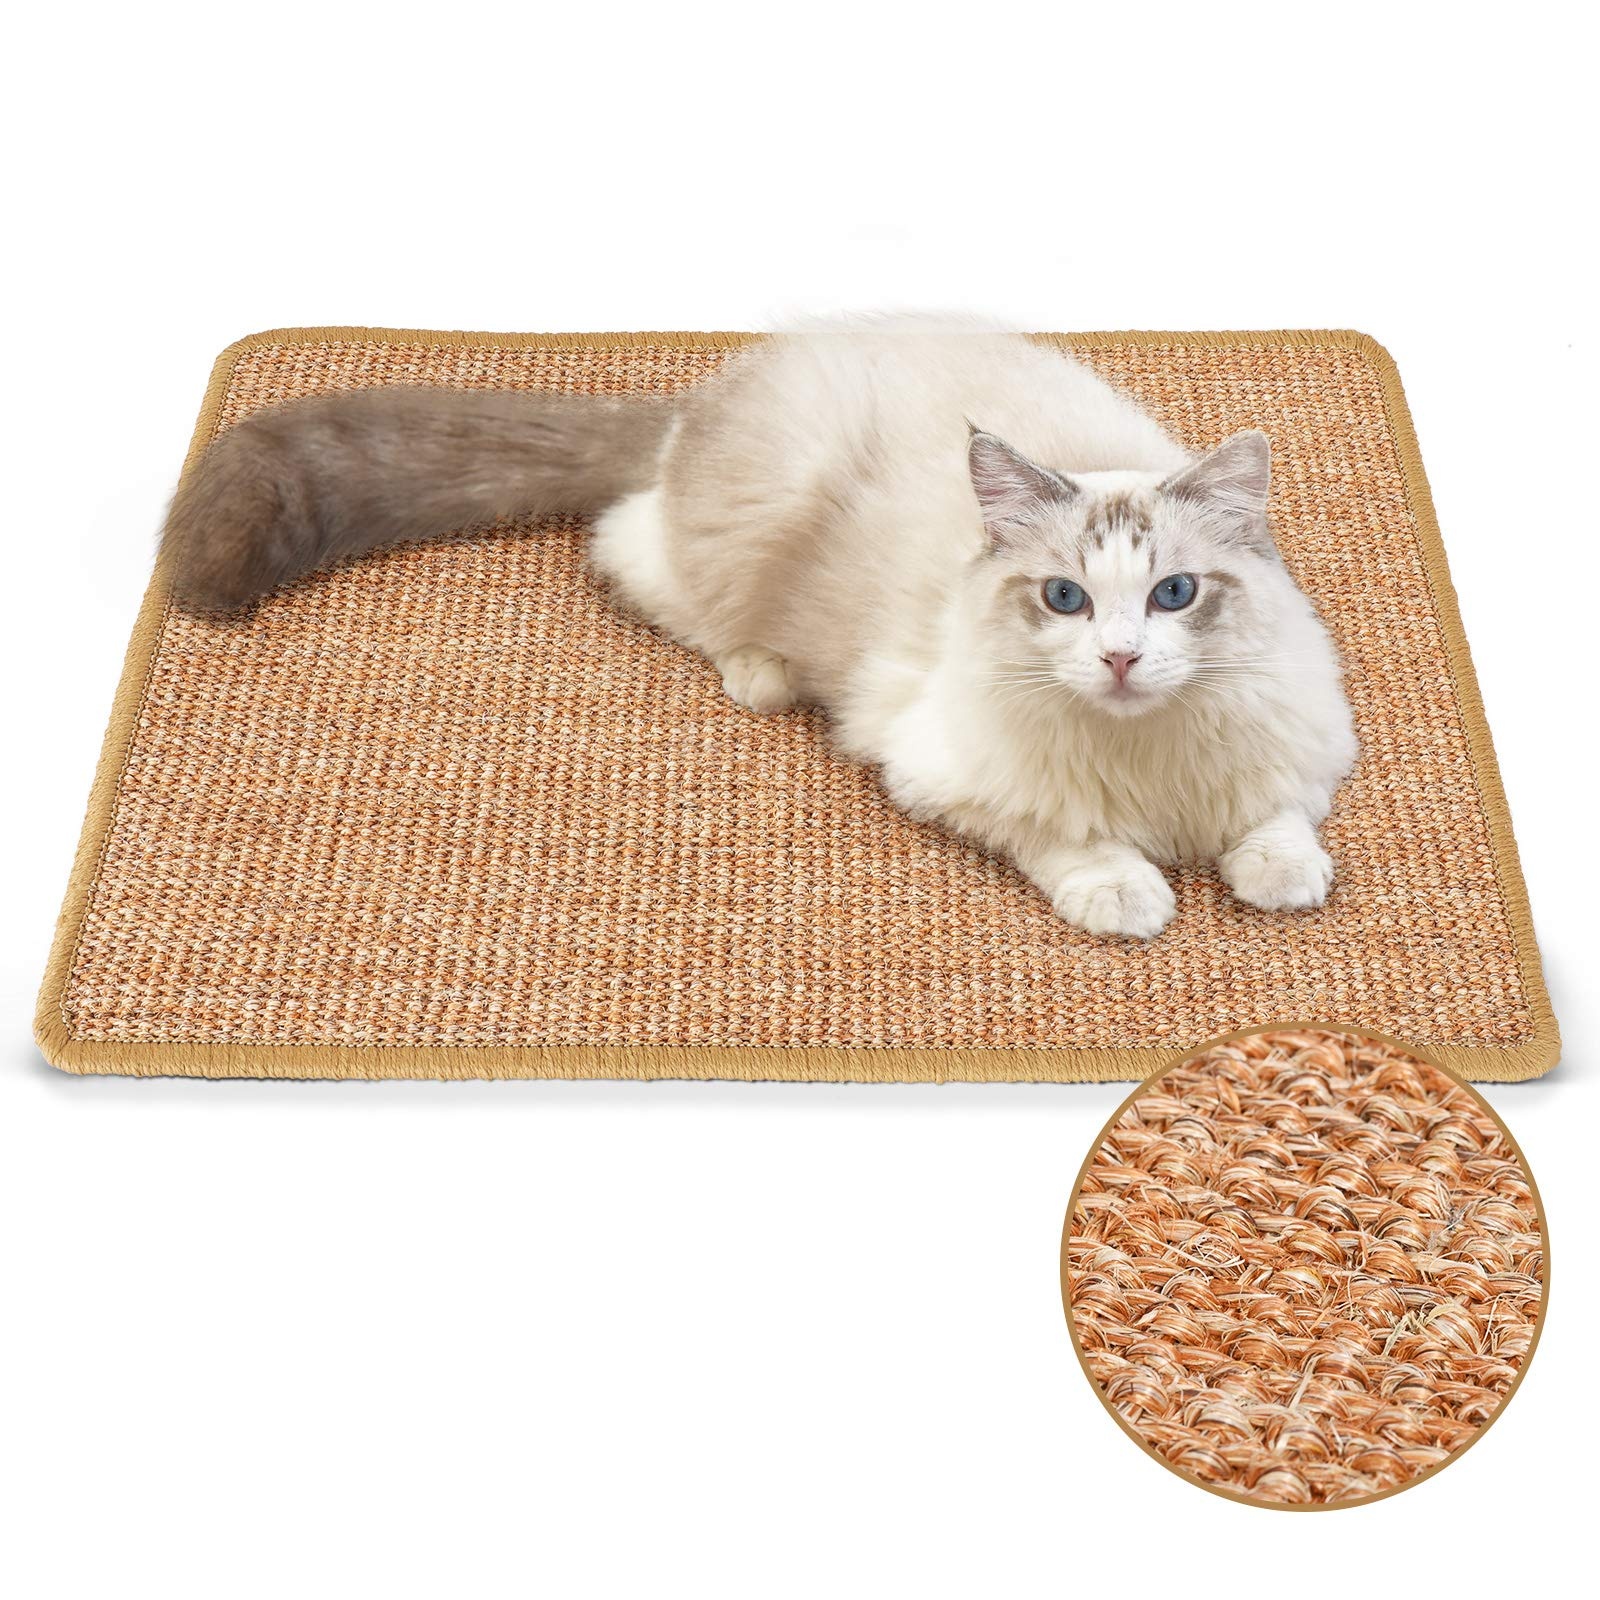
FUKUMARU Cat Scratcher Mat, 23.6 X 15.7 Inch Natural Sisal Cat Scratch Mats, Horizontal Cat Floor Scratching Pad Rug with Sticky Velcro Tapes, Protect Couch and Carpets
Brand: FUKUMARU Color: Brown-23.6 x 15.7 Inch Features: Safe & Non-toxic - The pet natural sisal cat scratching mat, for one, is environmentally and cat-friendly. It has not been treated with any harsh oils, chemicals, or other substances which may harm your cat or the environment around it. Product Size: 23.6 X 15.7 Inch. Multi-Scene - The scratcher mat can not only be a cat scratch pad, play mat, but also a sleeping mat, a litter mat, of course, you can also use it as a mat of the door. Anti-slip Design - Anti-skid latex at the bottom, increase its thickness and stability so that it is not easy to slide. Meanwhile sisal mat with 4 long velcro tapes which can be sticked and stay firmly on the floor, wall, furniture or door as wall cat scratcher. Environmentally Friendly - The pet natural sisal cat scratching mat (Scratching part) is made of 100% natural and biodegradable sisal material, so once you throw it out, it will degrade on its own. Satisfy your cat's love for carpet and pass his/her love affection to the mat instead. To help keep your cat busy, and maintain its claws, take it now! Satisfaction Guarantee - When using cat scratcher pad the first time, pls guide your cat to use sisal cat scratch mat. If you have any dissatisfaction with our products in 30 days after purchase, please feel free to contact us though Amazon. We will solve the problem for you within 48 hours. Your satisfaction is our ultimate goal. Binding: Target model number: 004f Part Number: 004f EAN: 6971223390619 Package Dimensions: 17.1 x 4.4 x 3.2 inches
Brand: FUKUMARU
Category: Animals & Pet Supplies > Pet Supplies > Cat Supplies > Cat Furniture > Cat Scratchers & Scratching Posts